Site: brandenburg
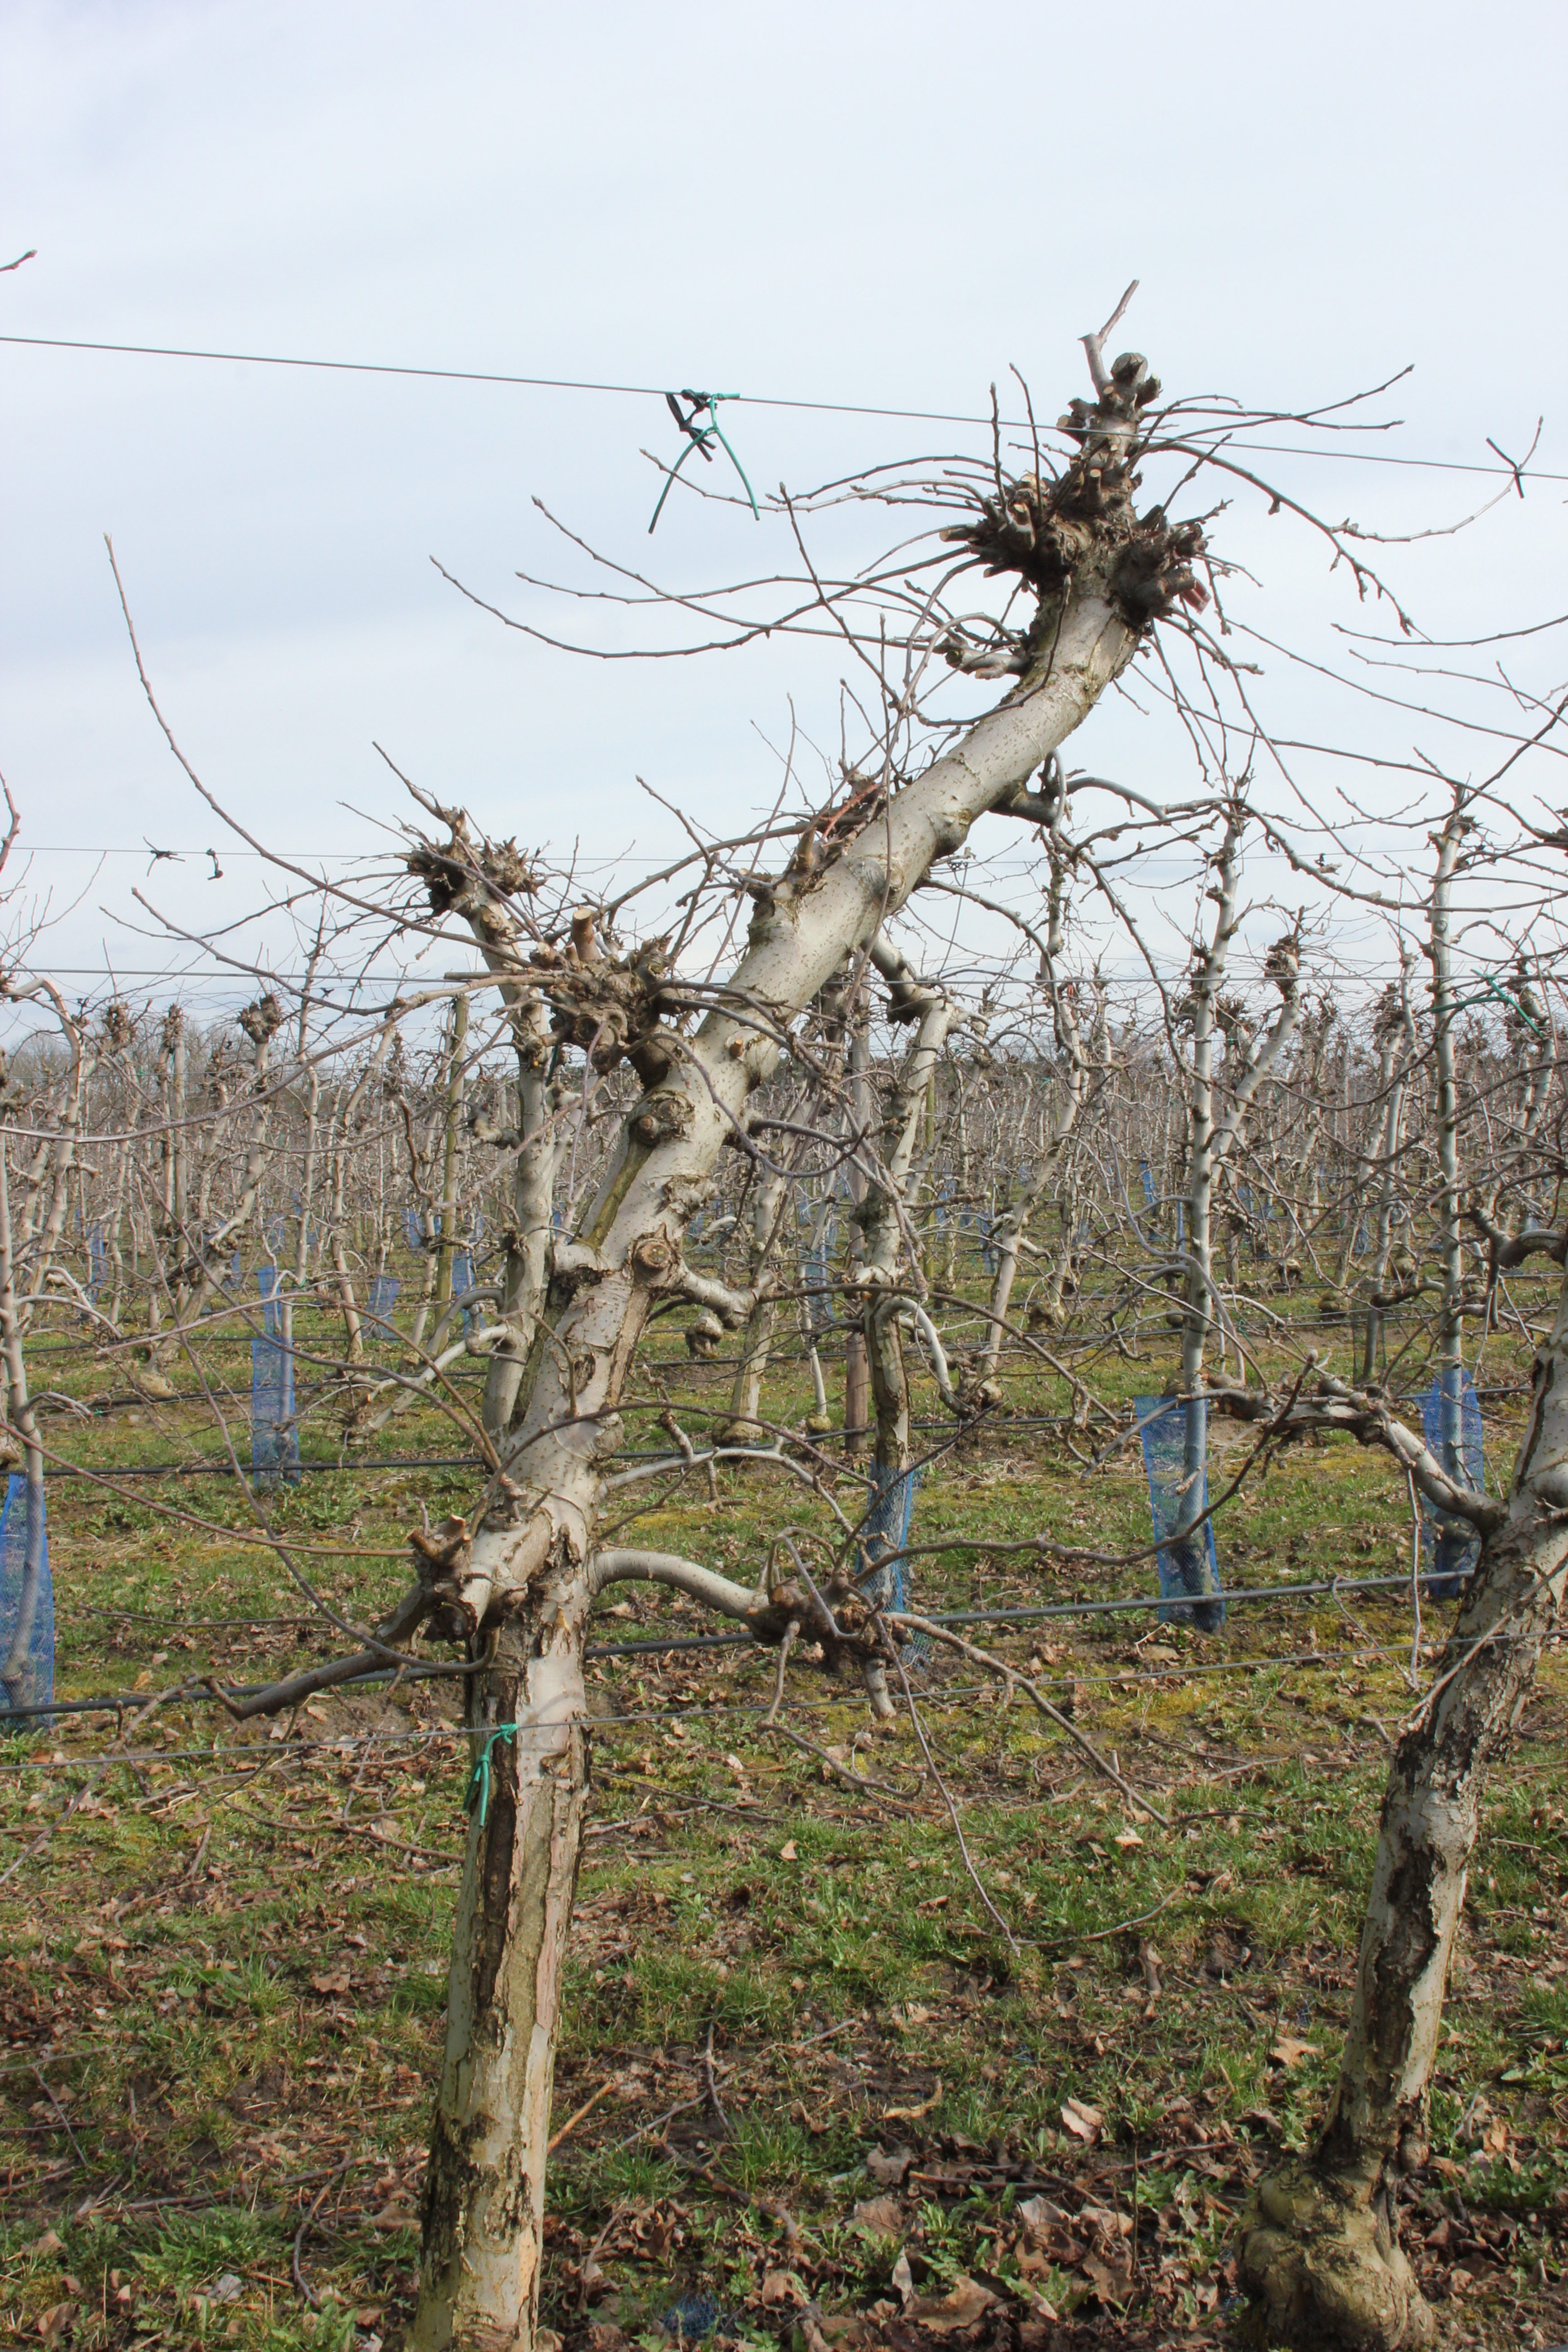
Growth stage (BBCH 01): Bud development